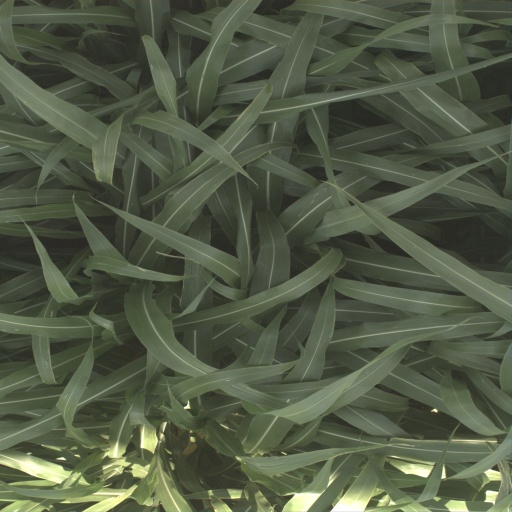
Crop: sorghum